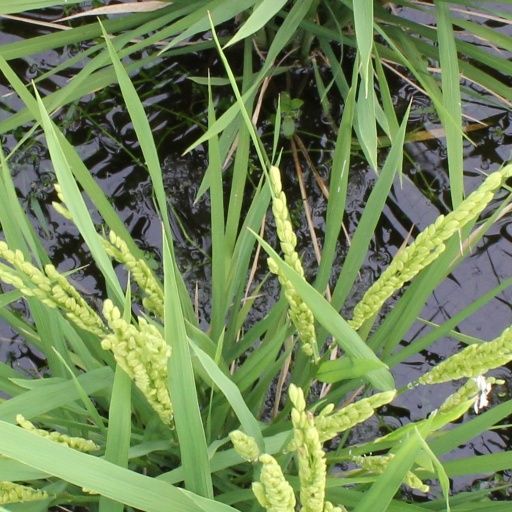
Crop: rice